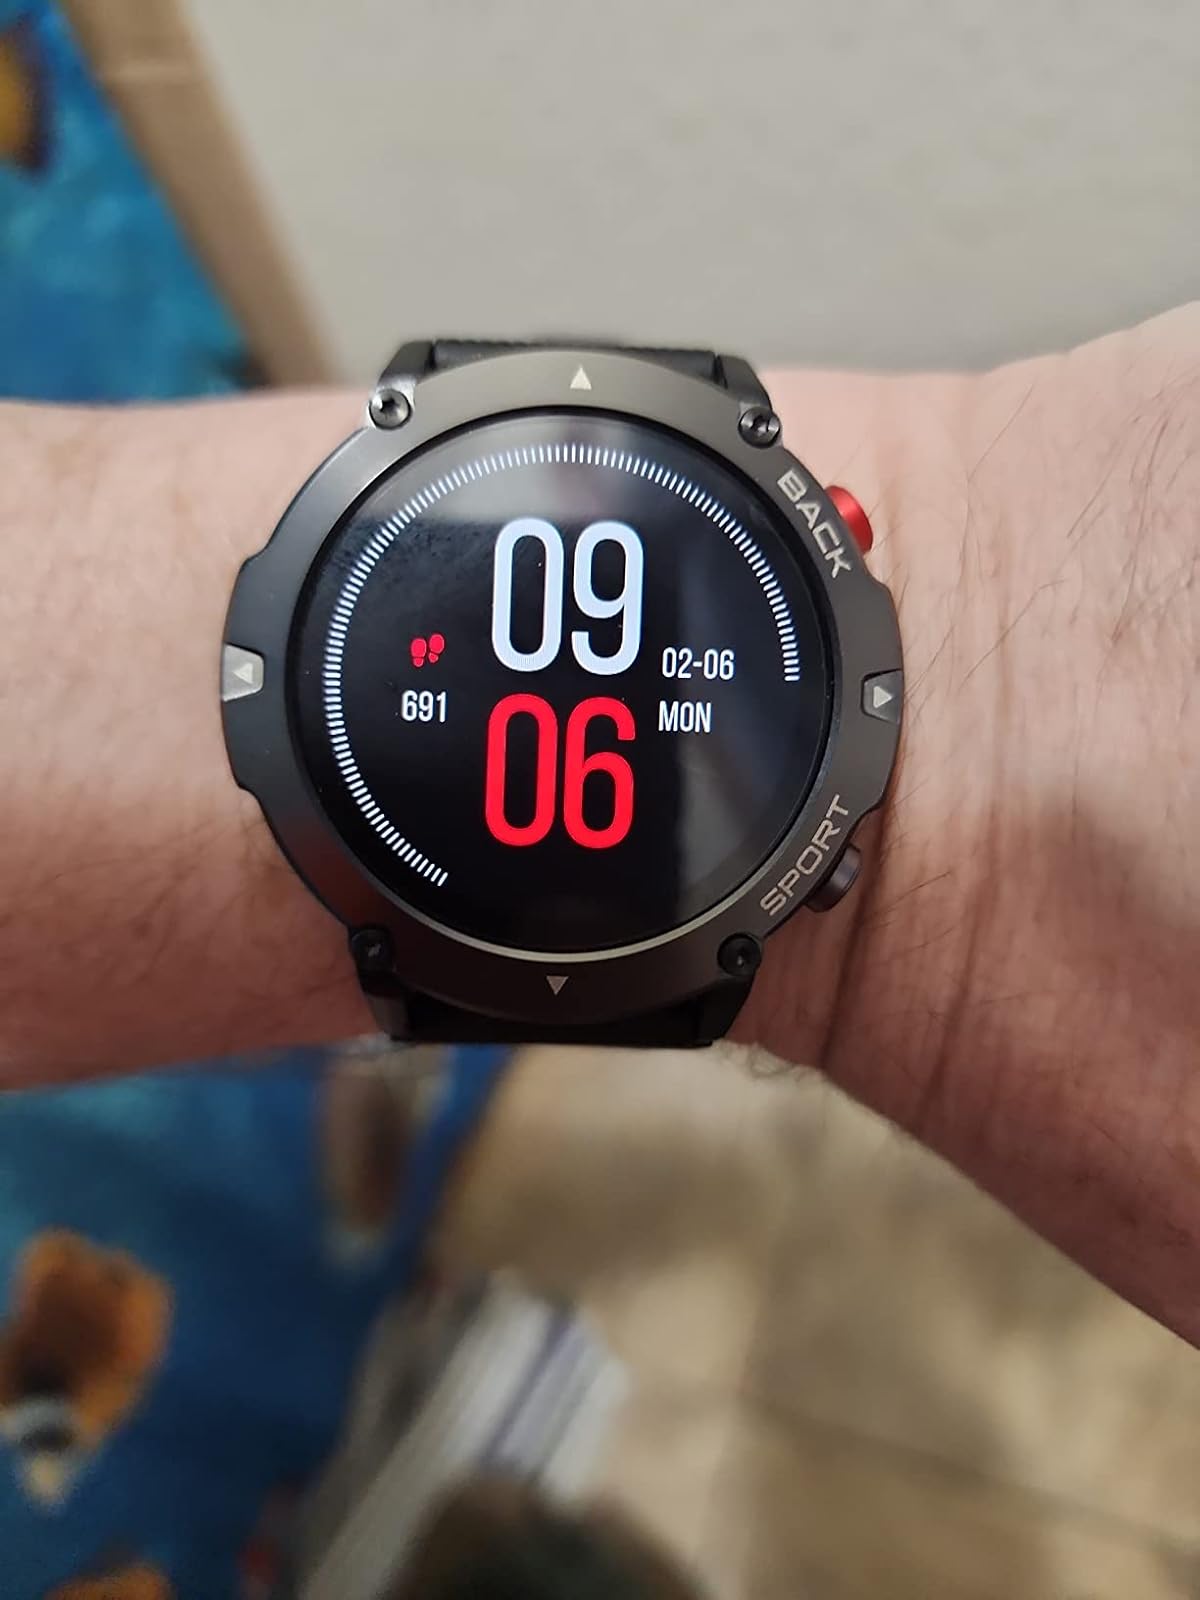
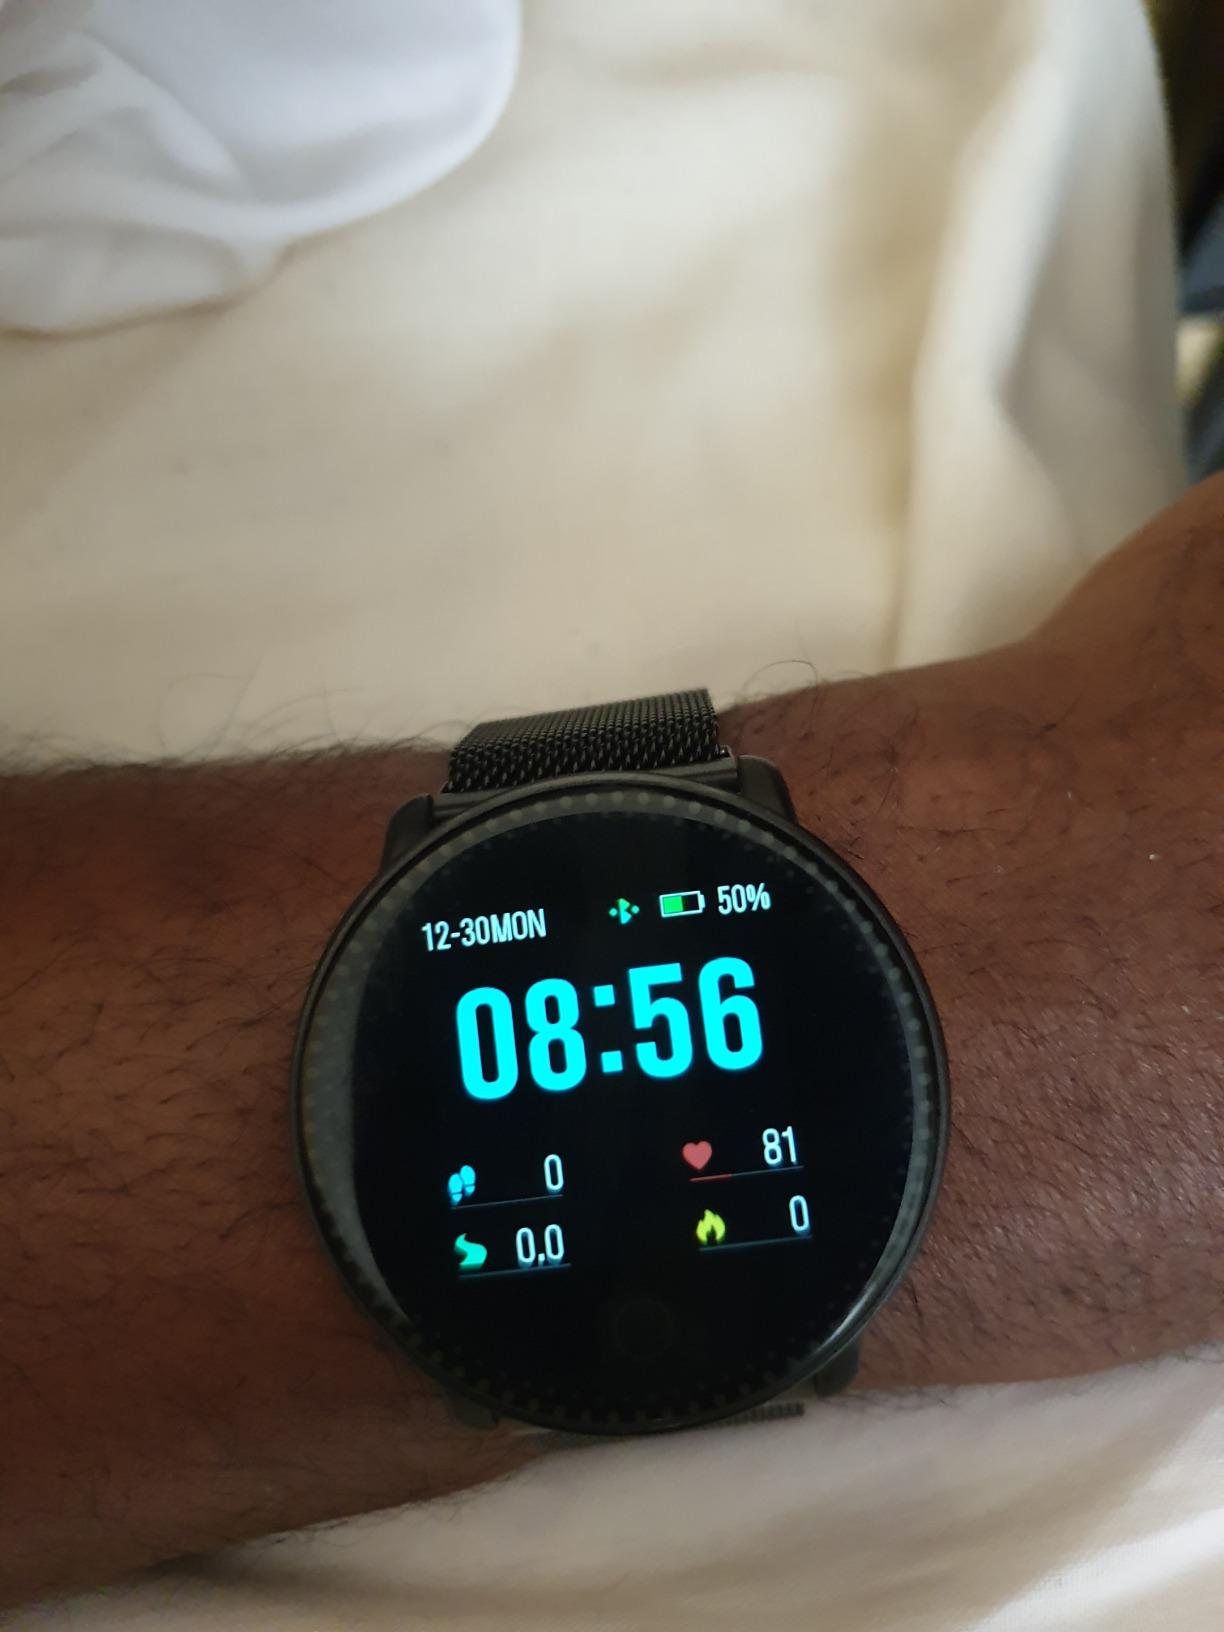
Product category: smartwatch
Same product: no